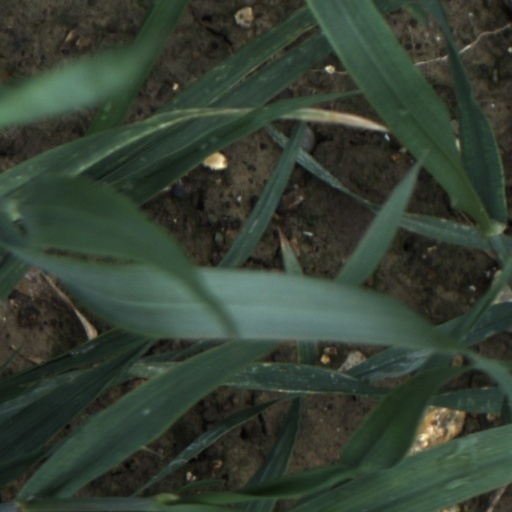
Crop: wheat